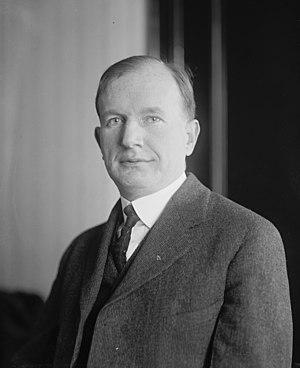
Burton Kendall Wheeler, né le 27 février 1882 à Hudson et mort le 6 janvier 1975 à Washington, est un homme politique américain membre du Parti démocrate, qui fut notamment sénateur du Montana au Congrès des États-Unis de 1923 à 1947.